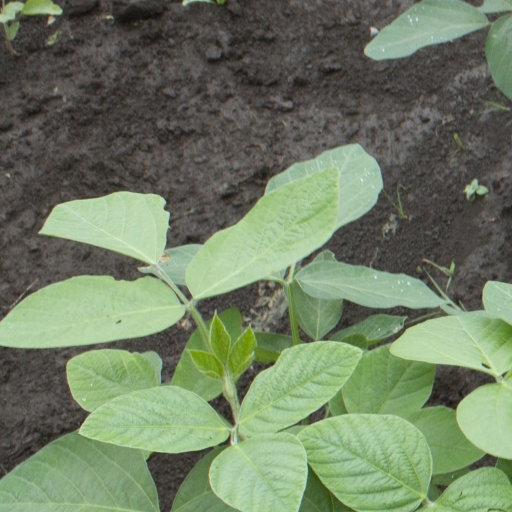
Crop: soybean